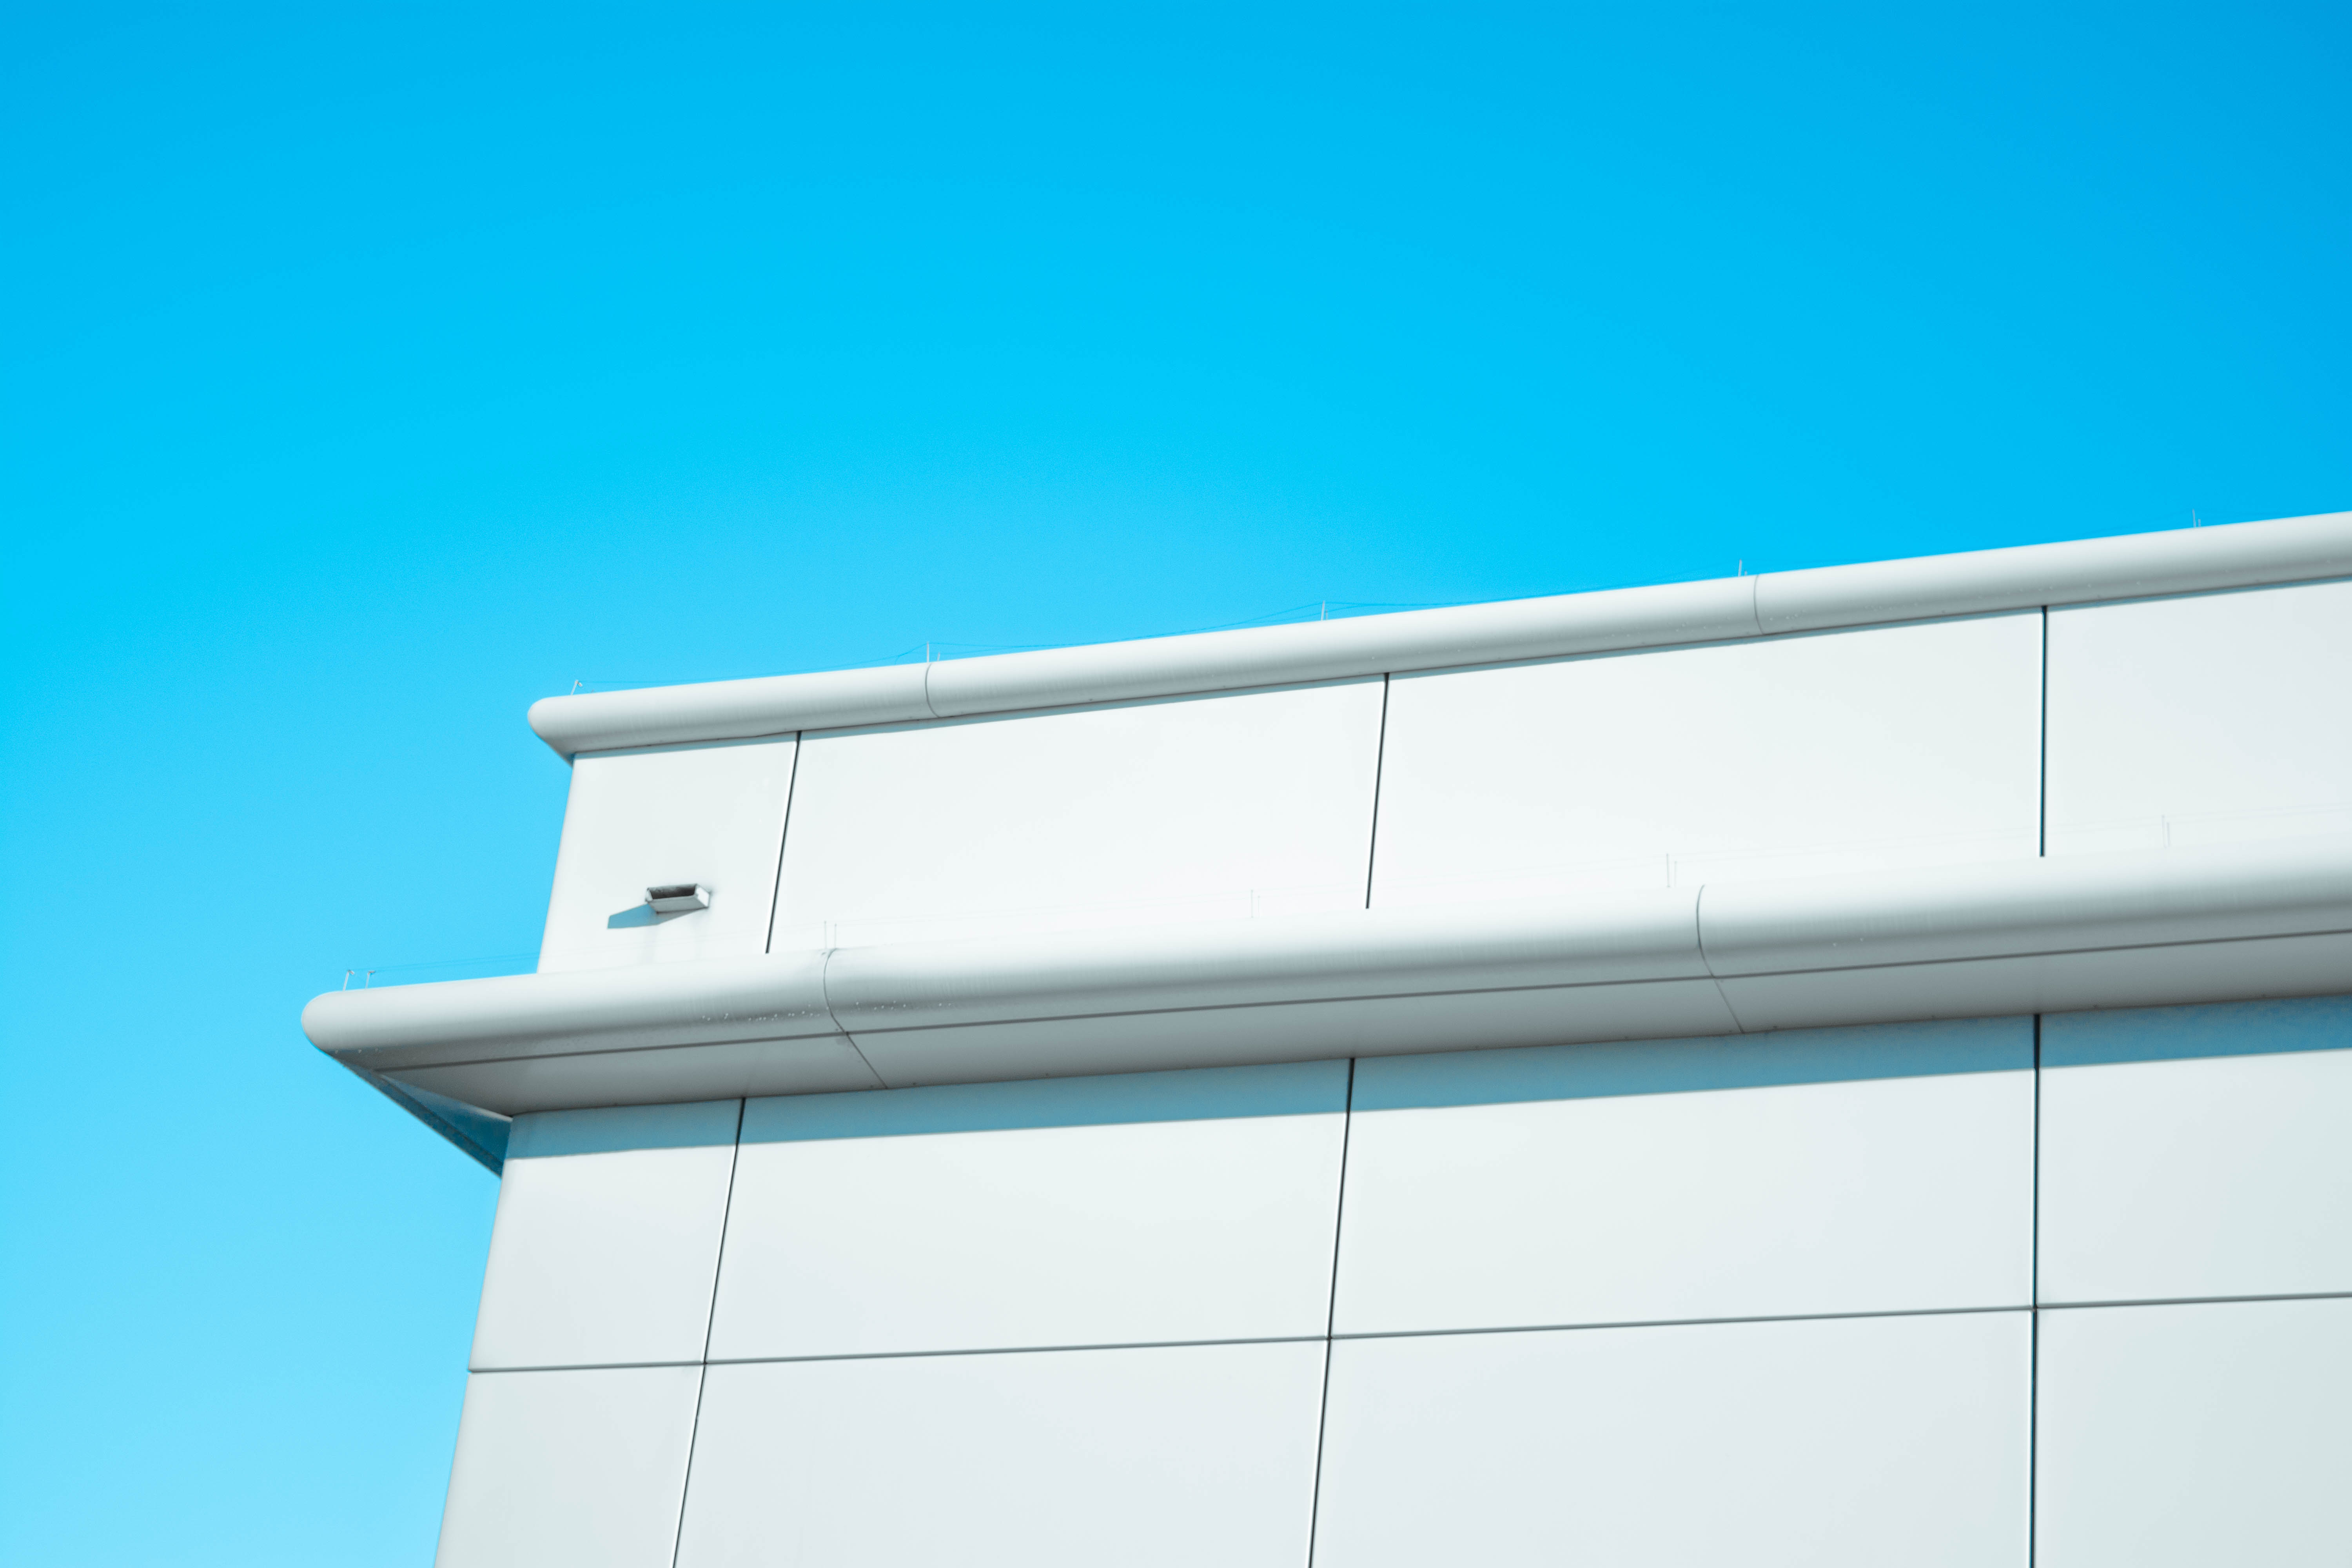
light, architecture, sky, white, building, wall, ceiling, line, facade, blue, lighting, interior design, design, minimalism, daylighting, window covering